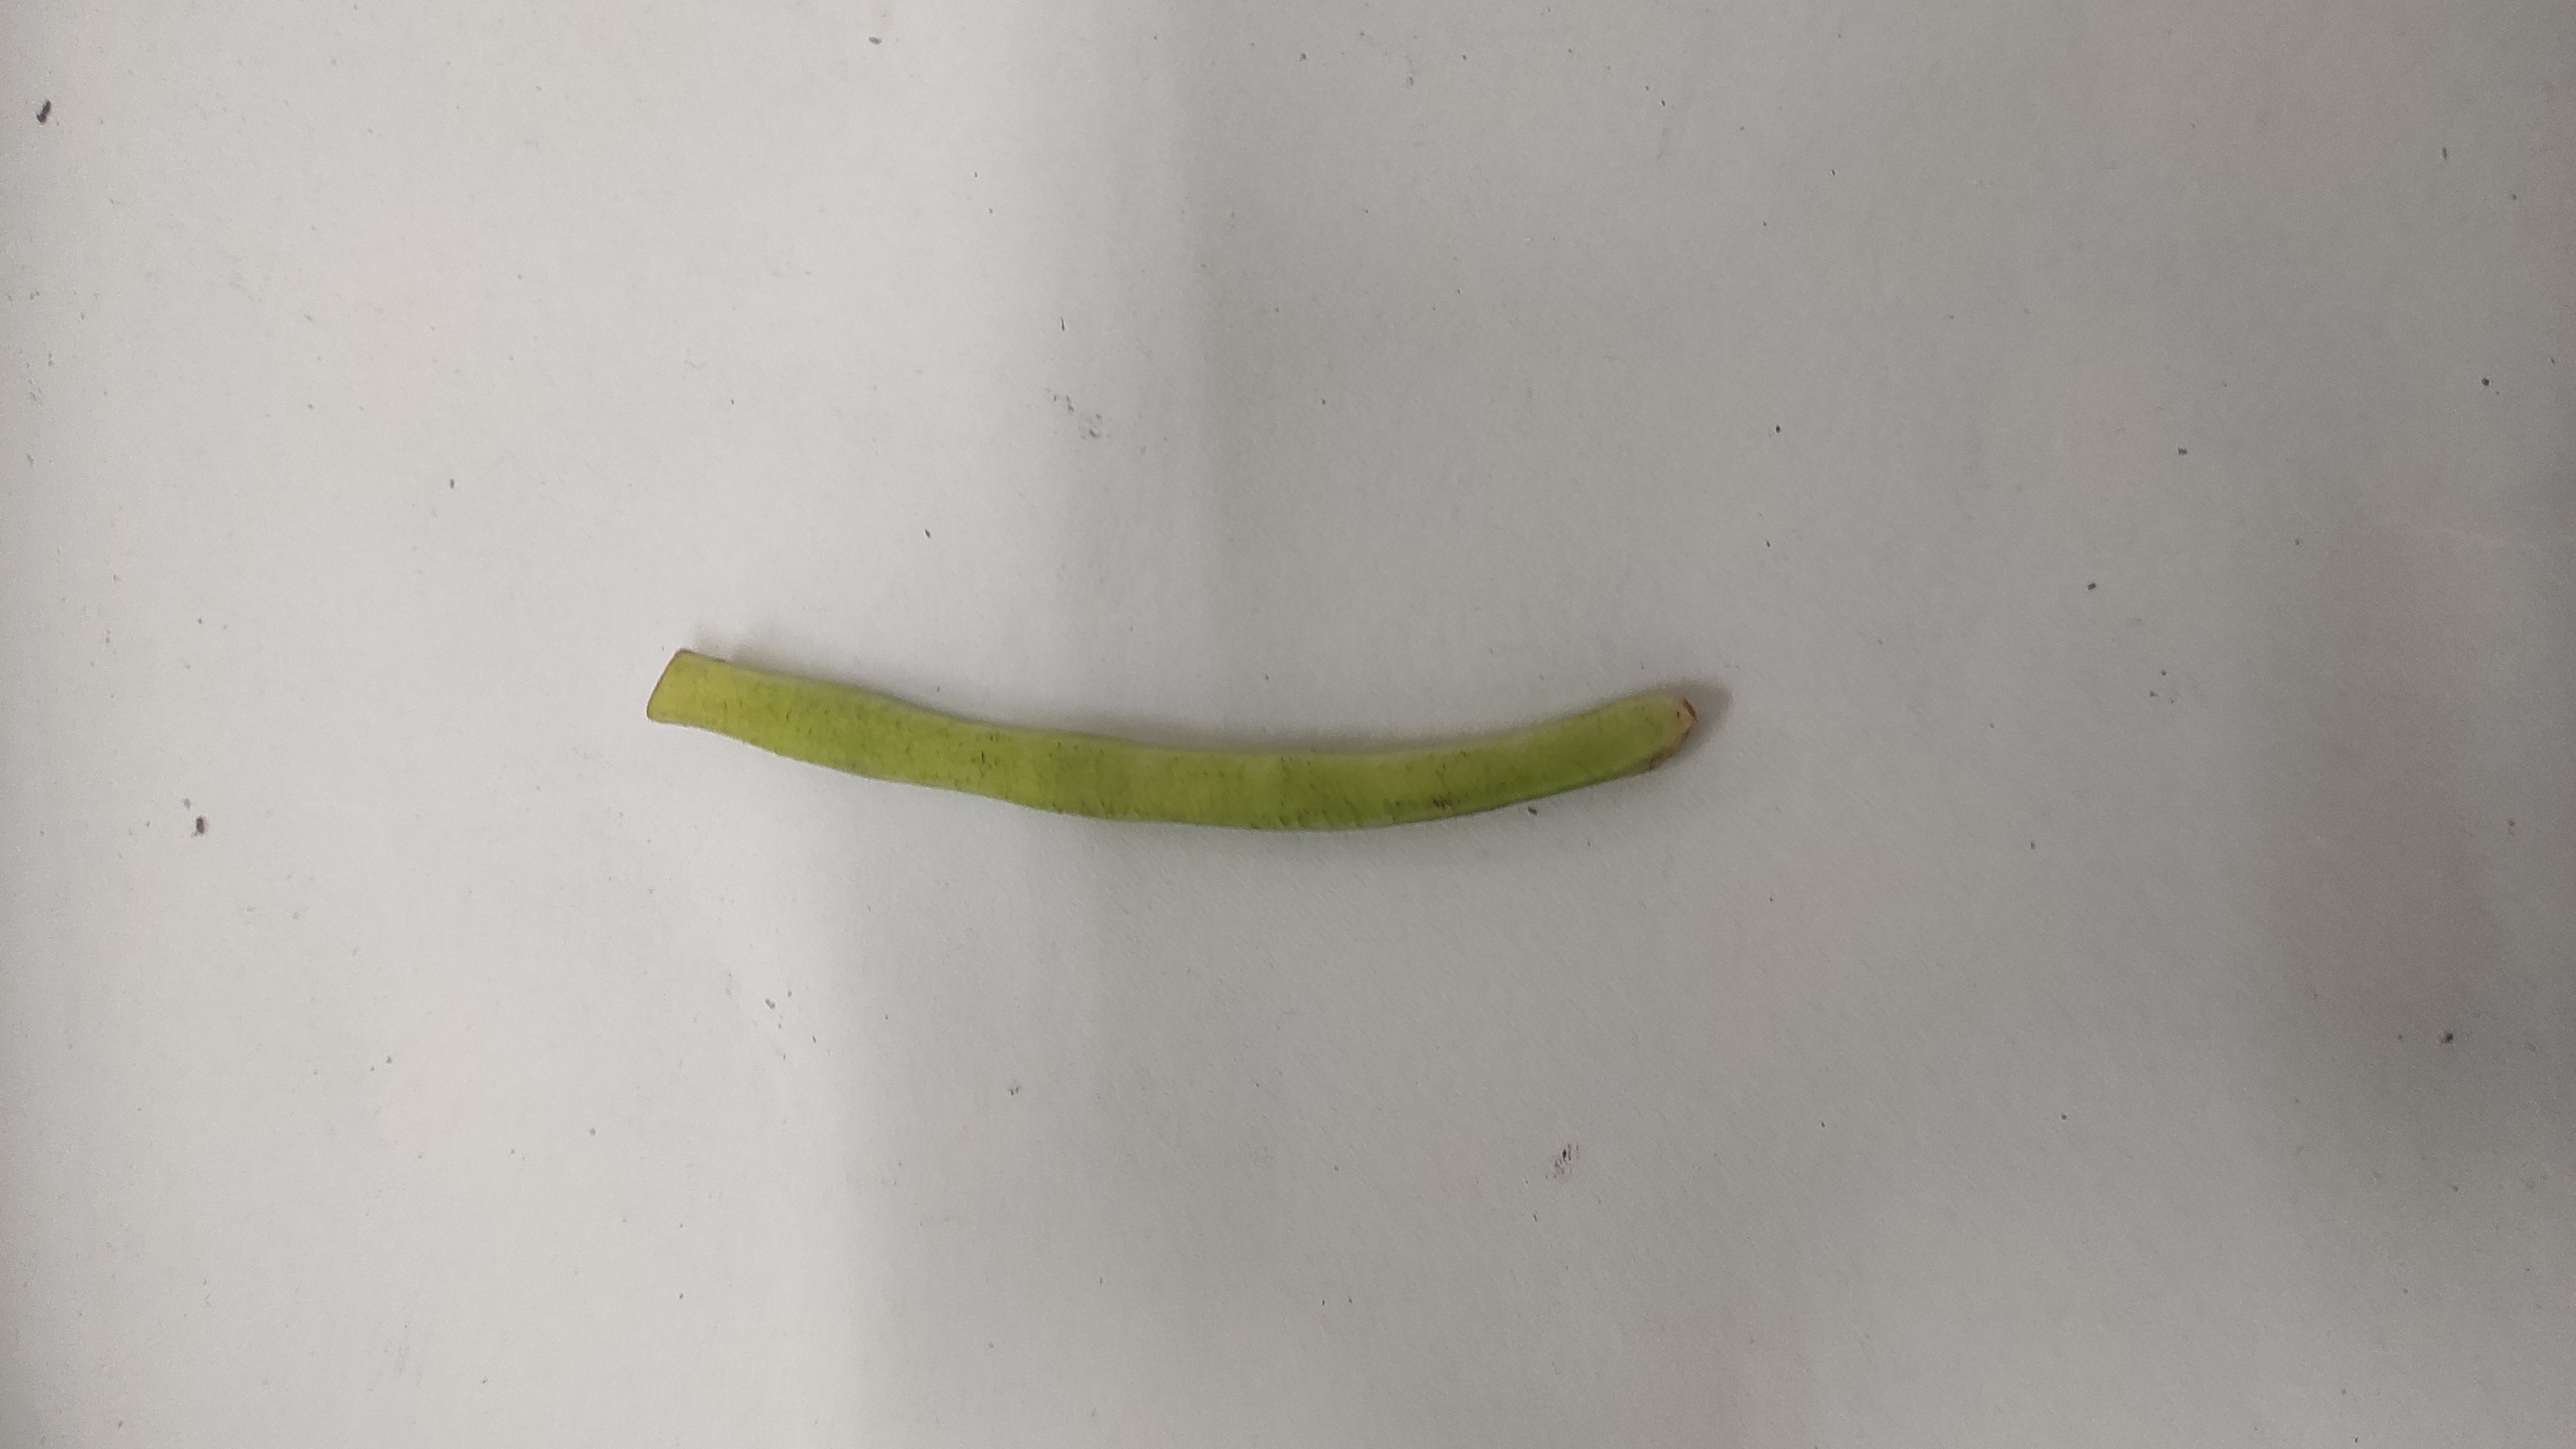
Crop: Cowpea
Condition: Fresh